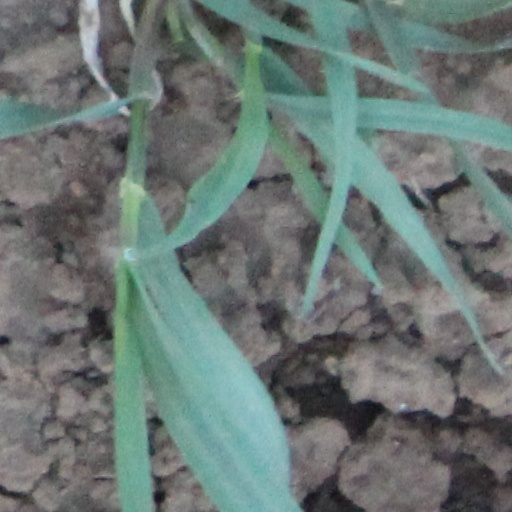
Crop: wheat